Highlander: The Series season 2

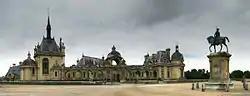
The twentieth episode, "Prodigal Son", was partially filmed at the Château de Chantilly, north of Paris, France

During the 1993 November sweeps period, 4.1 percent of viewers aged 18 to 49 watched the episode, representing a 17 percent gain from the previous year's ratings, which scored 3.5.